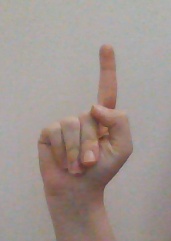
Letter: bb